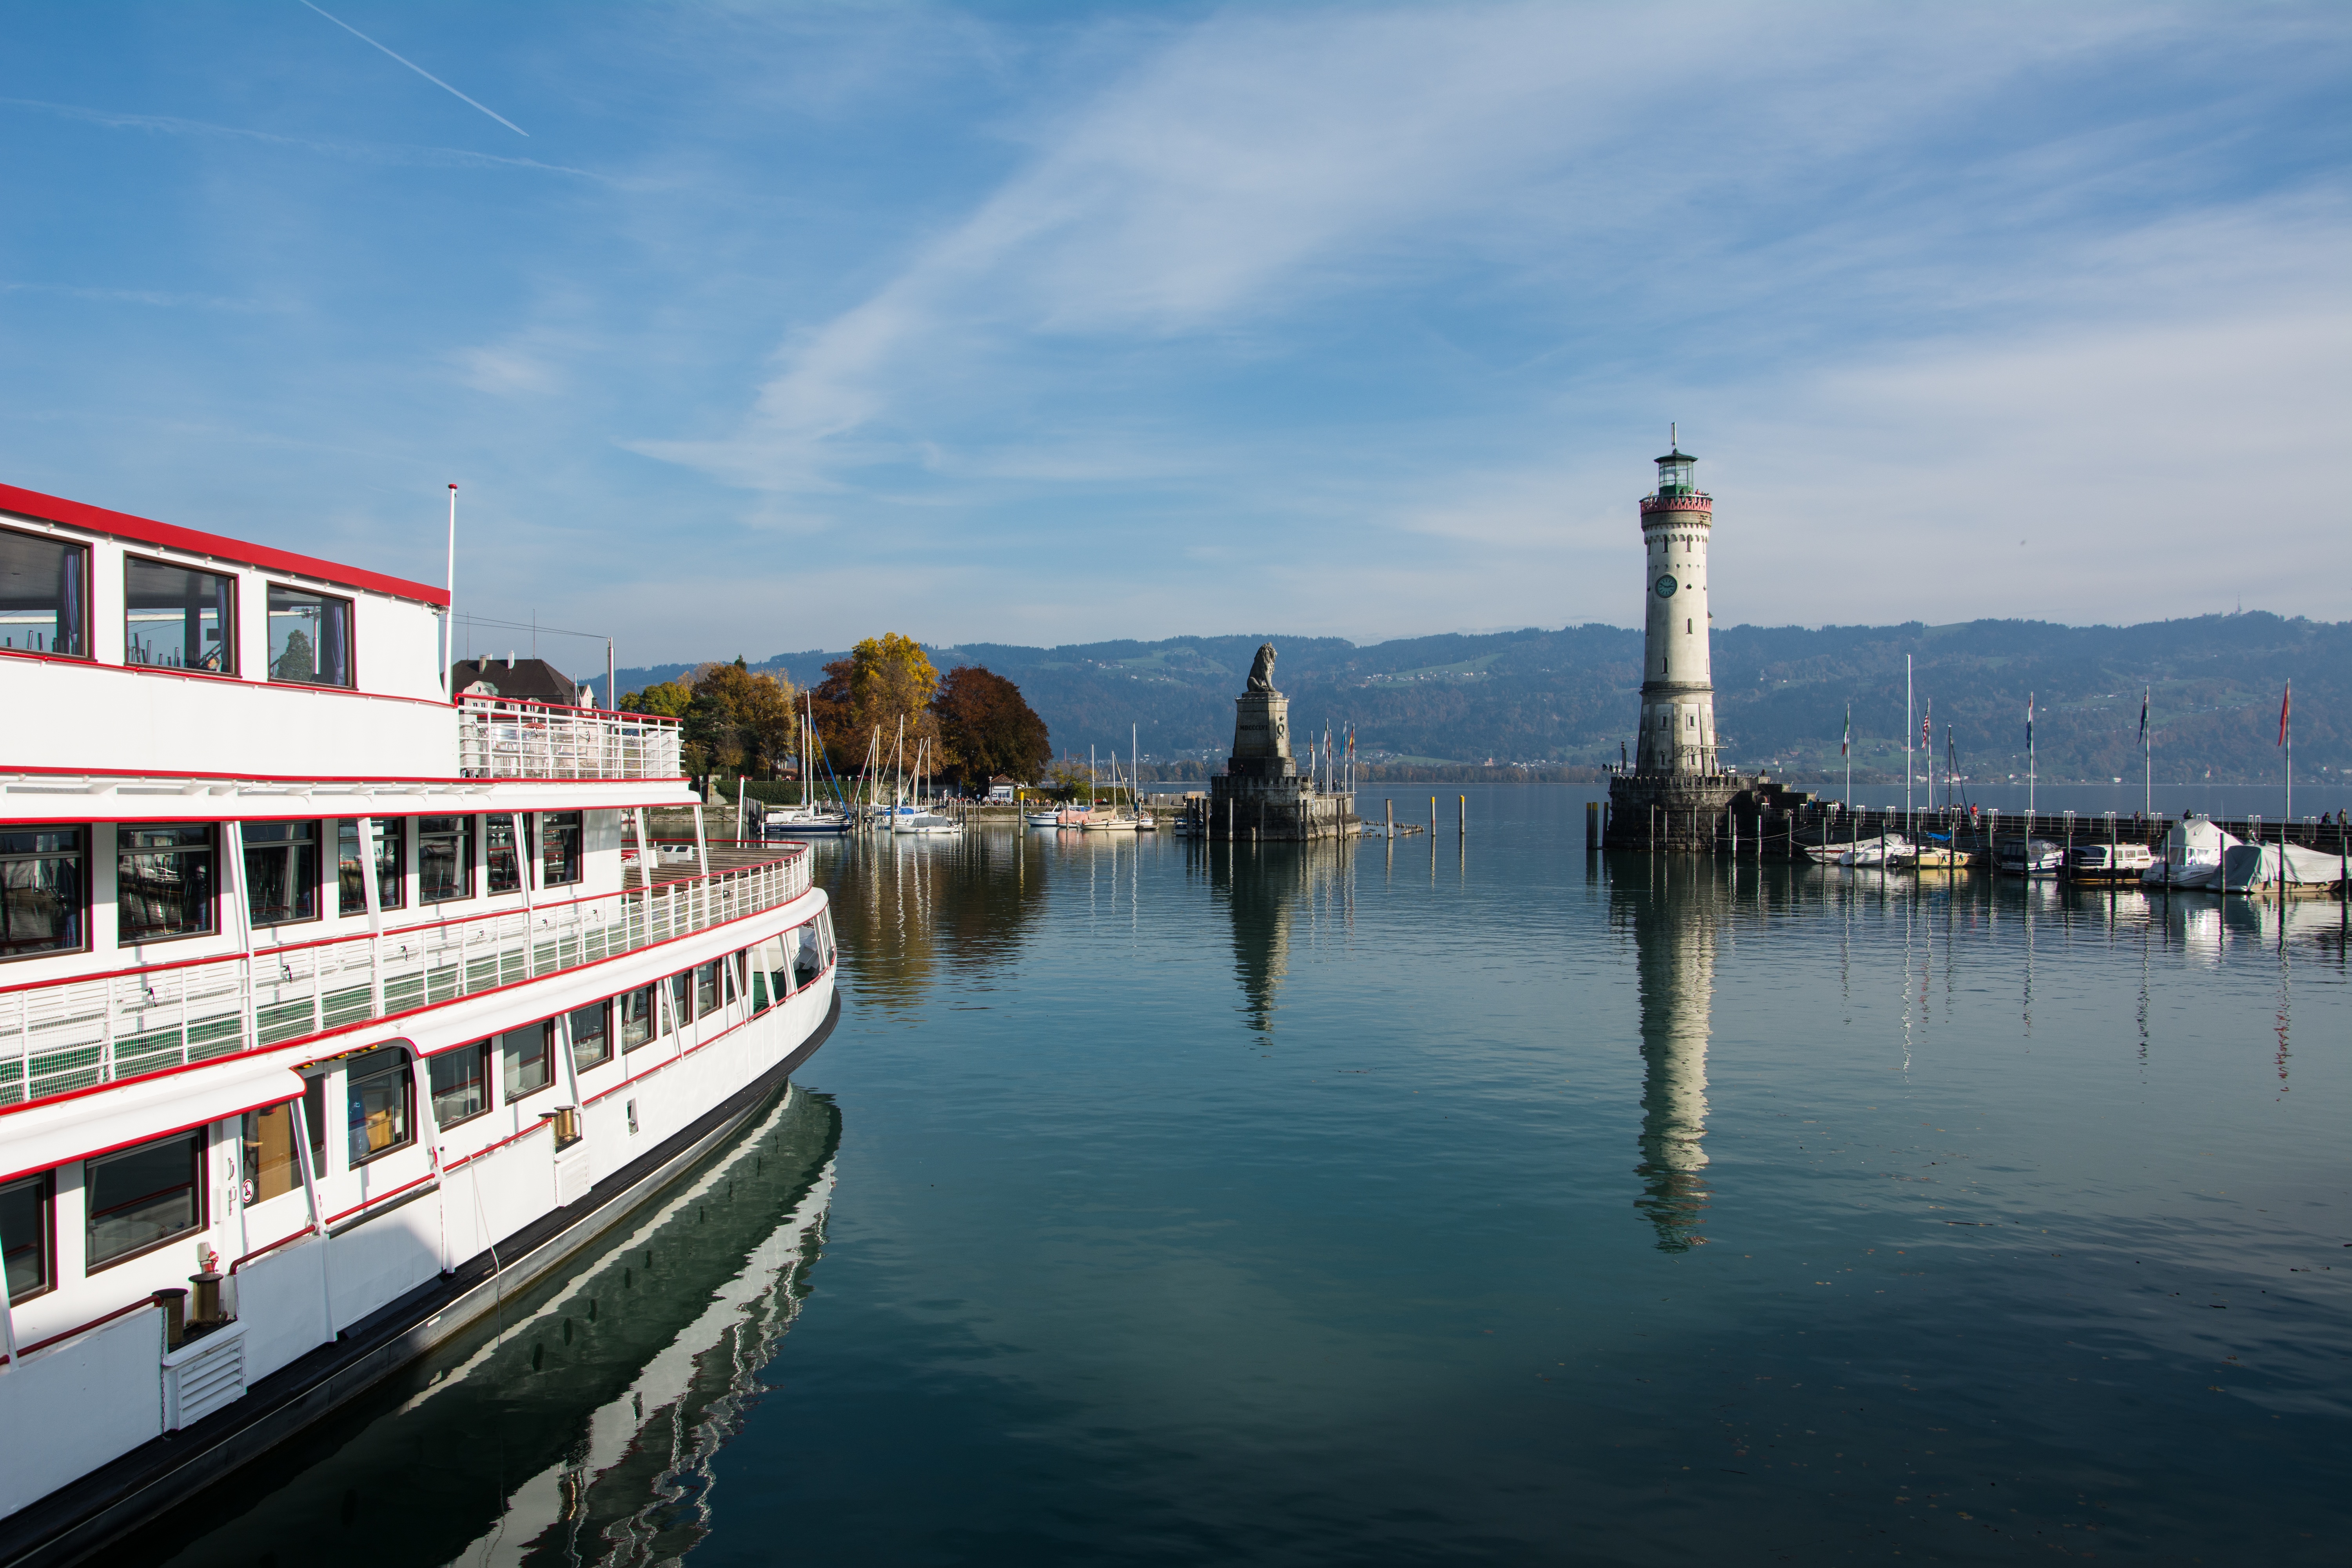
sea, coast, water, lighthouse, boat, river, ship, reflection, vehicle, tower, bay, landmark, harbor, beacon, port, tourism, waterway, places of interest, ferry, bank, bavaria, channel, watercraft, mood, lake constance, passenger ship, harbour entrance, holiday destination, lindau